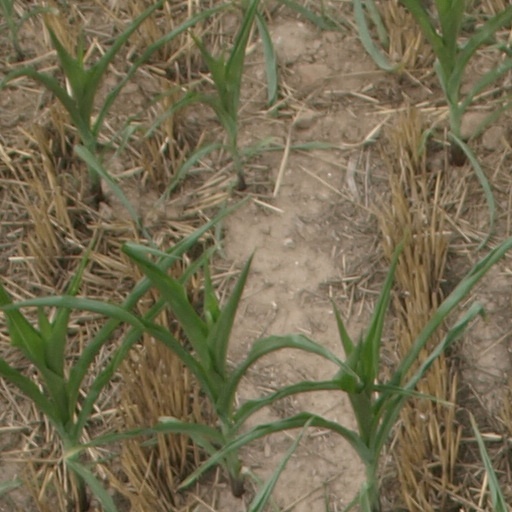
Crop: maize; corn